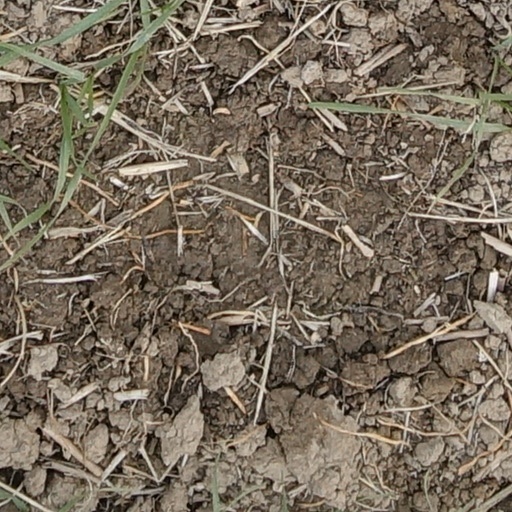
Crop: wheat